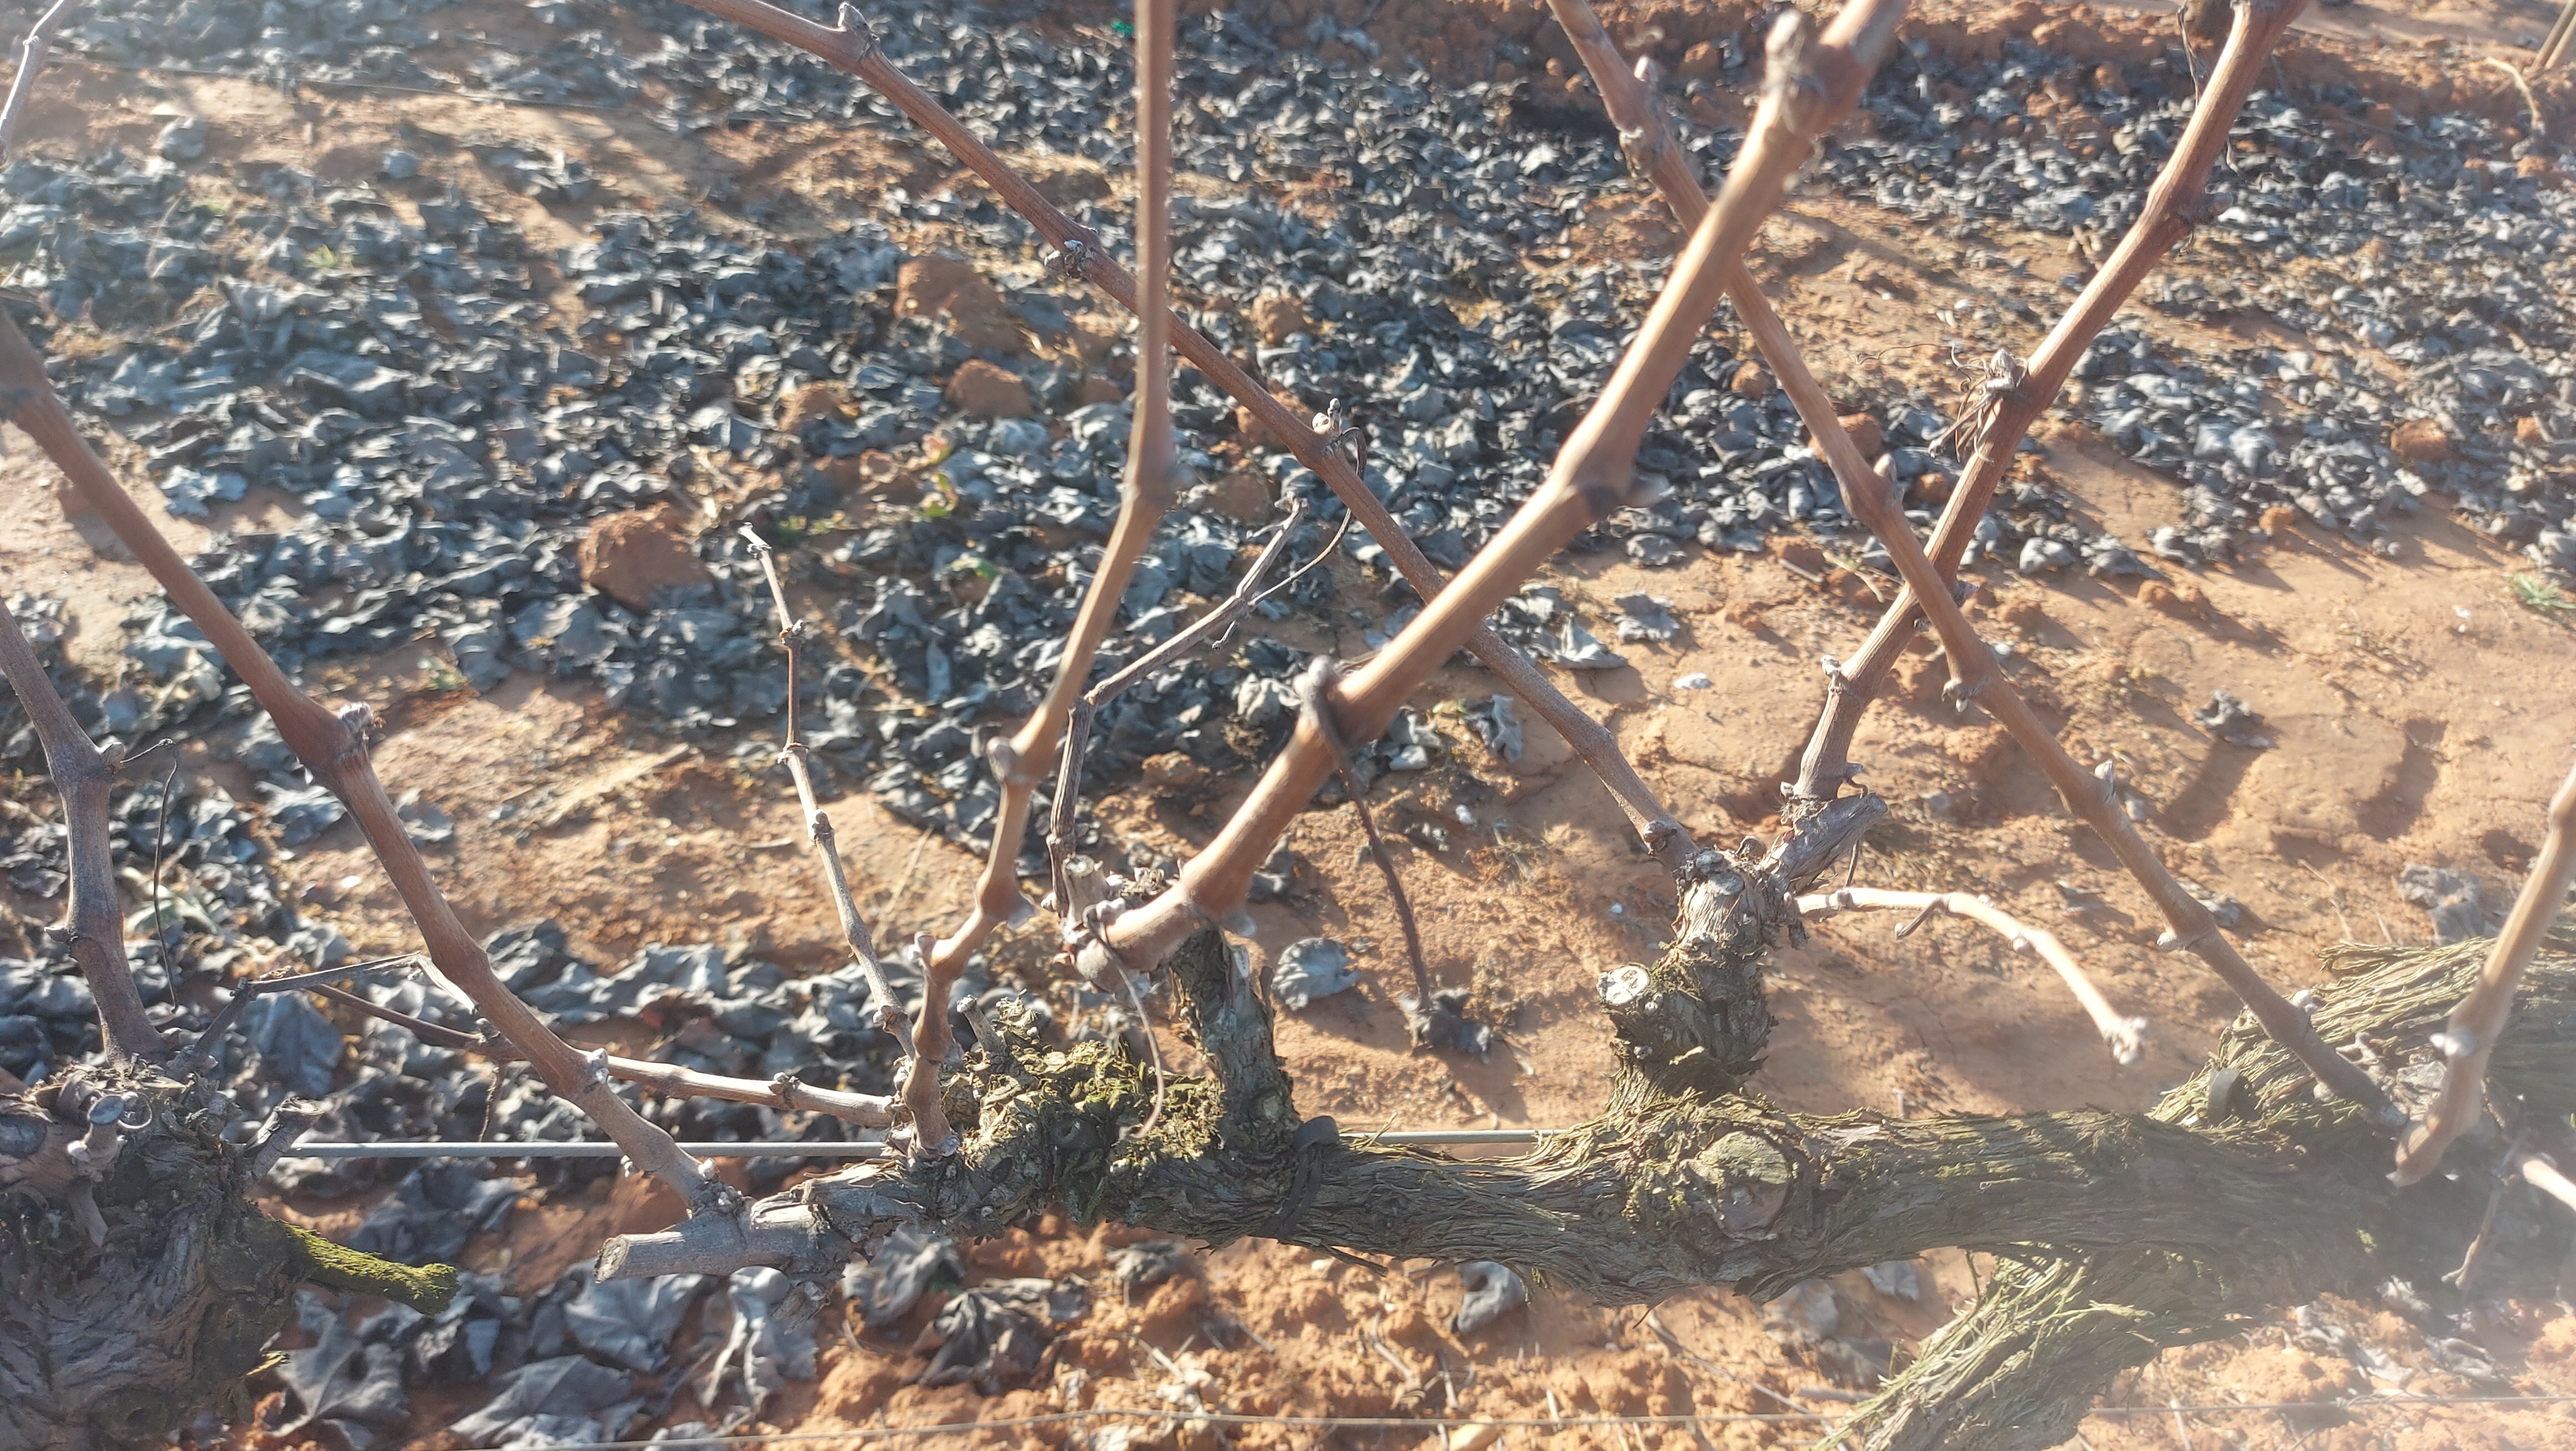
Unpruned shoots: 12
Pruned shoots: 0
Trunks: 2